Jewish councils in Hungary

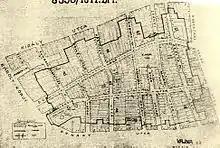
Area of the ghetto by decree of Gábor Vajna (1944)

Since the German occupation of Hungary, the Jewish Council of Budapest operated eight hospitals (the most prominent was in Szabolcs utca), but with a decreasing number of beds only the most urgent cases could be treated. The lack of equipment and doctors was a general problem and the lack of freedom of movement for doctors was also hectic. Catastrophic conditions prevailed in many old people's homes and children's homes operating under the council. The rabbis tried to distance themselves from the activities of the council even before the end of the war, as well as distance themselves from responsibility from assisting the deportations. Zsigmond Groszmann, chief rabbi of the Rabbinate of the PIH, claimed that "the Jewish Council has never asked the opinion of our Rabbinate, even in religious matters; all its activities, procedures, and measures were taken without the knowledge of our Rabbinate, as if Jewry were not a religious community."